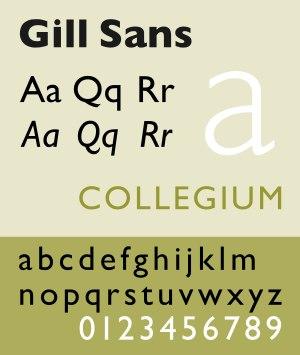
En typographie, la classification Vox-Atypi permet de classer les polices de caractères en onze grandes familles. Inventée par Maximilien Vox en 1952, elle a été adoptée en 1962 par l'Association typographique internationale. Elle est aussi adoptée, avec quelques modifications, comme norme allemande en 1964, comme norme britannique en 1967, et comme norme française en 1977.